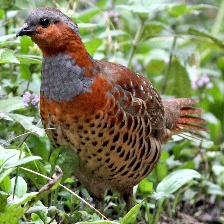
Species: CHINESE BAMBOO PARTRIDGE
Scientific name: BAMBUSICOLA THORACICUS
ImageNet parent category: partridge